Triumph 1300

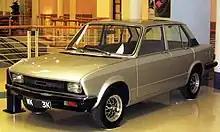
When BLMC upgraded the Triumph 1300 it was apparent that the emphasis had been on minimising cost. Production of this Michelotti proposal would have involved greater tooling and process changes, though the doors and windows appear unchanged.

In many ways, the Triumph 1300 was a failed venture for Triumph and Leyland, as management resources were focused on finding replacements for the successful but ageing Austin-Morris models. Their Triumph-badged 'in-house' competitor failed to achieve anything like the sales figures of the BMC small FWD cars, though the BMC 1100 range featured several badge-engineered variants. Moreover, the front wheel drive configuration failed to realise the handling and road-holding advantages that Triumph had hoped for, and the tall profile limited other uses for the FWD drive train, such as in the Spitfire. The 1300 was well-made and sold reasonably well in the small luxury sector, but after its direct successor was quietly switched to rear wheel drive in 1973, Triumph never designed another FWD car. More significantly, from 1970 the 1300 was re-engineered as a rear-wheel drive car and went on to form the core of Triumph's compact range as the 1300 cc Triumph Toledo (launched in 1971) and the larger engined Triumph Dolomite released in 1972.